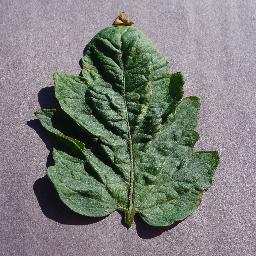
Label: Tomato___Target_Spot